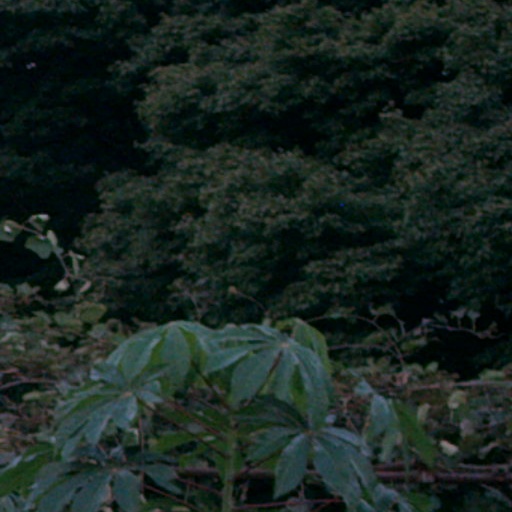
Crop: cassava